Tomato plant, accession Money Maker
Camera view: vertical (180 deg); turntable rotation: 60 degrees
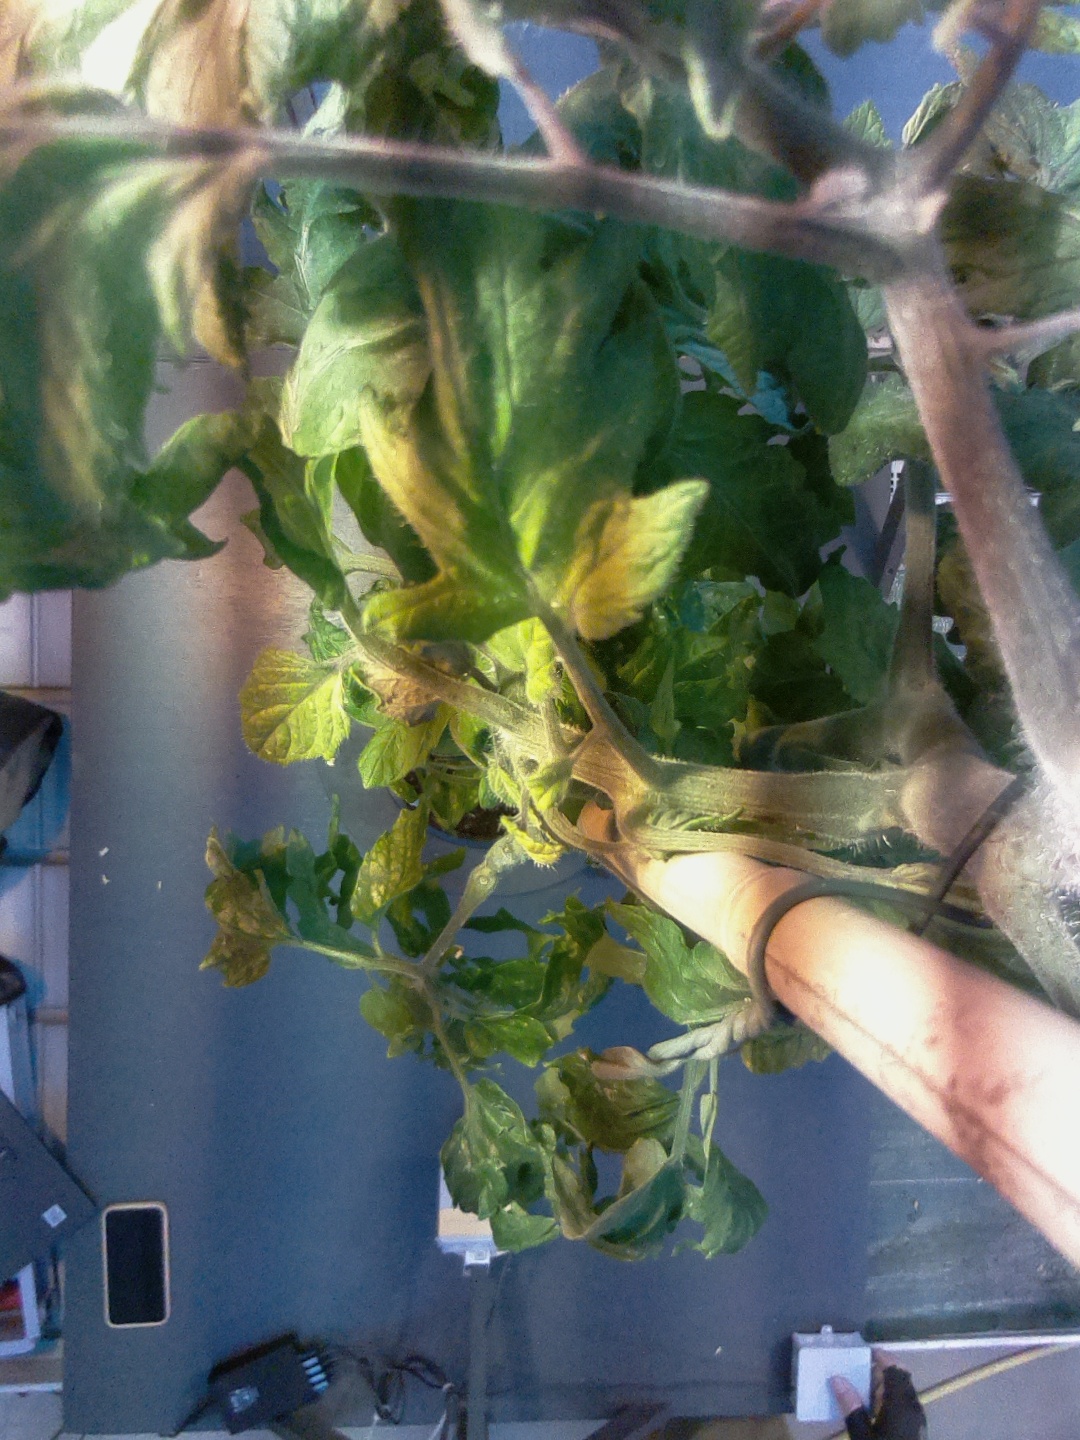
BBCH growth stage 76: 60%-70% of final fruit size